Apostle

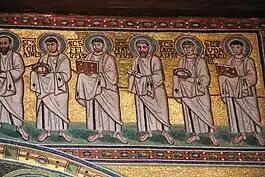
Some of the Twelve Apostles. Mosaic in the Euphrasian Basilica.

An apostle, in its literal sense, is an emissary. The word is derived from Ancient Greek ἀπόστολος ("apóstolos"), literally "one who is sent off", itself derived from the verb ἀποστέλλειν ("apostéllein"), "to send off". The purpose of such sending off is usually to convey a message, and thus "messenger" is a common alternative translation; other common translations include "ambassador" and "envoy". The term in Ancient Greek also has other related meanings.